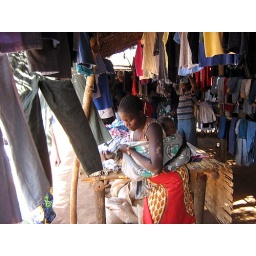
A clothes market in MOzambique